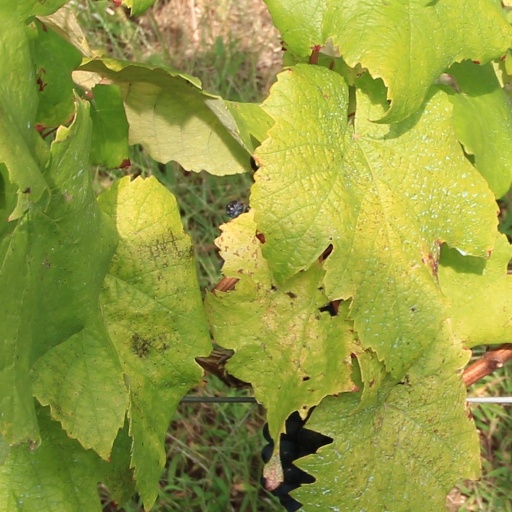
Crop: grape